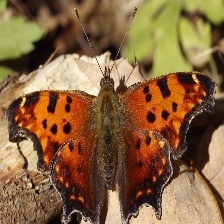
Species: EASTERN COMA
Butterfly family (ImageNet category): admiral